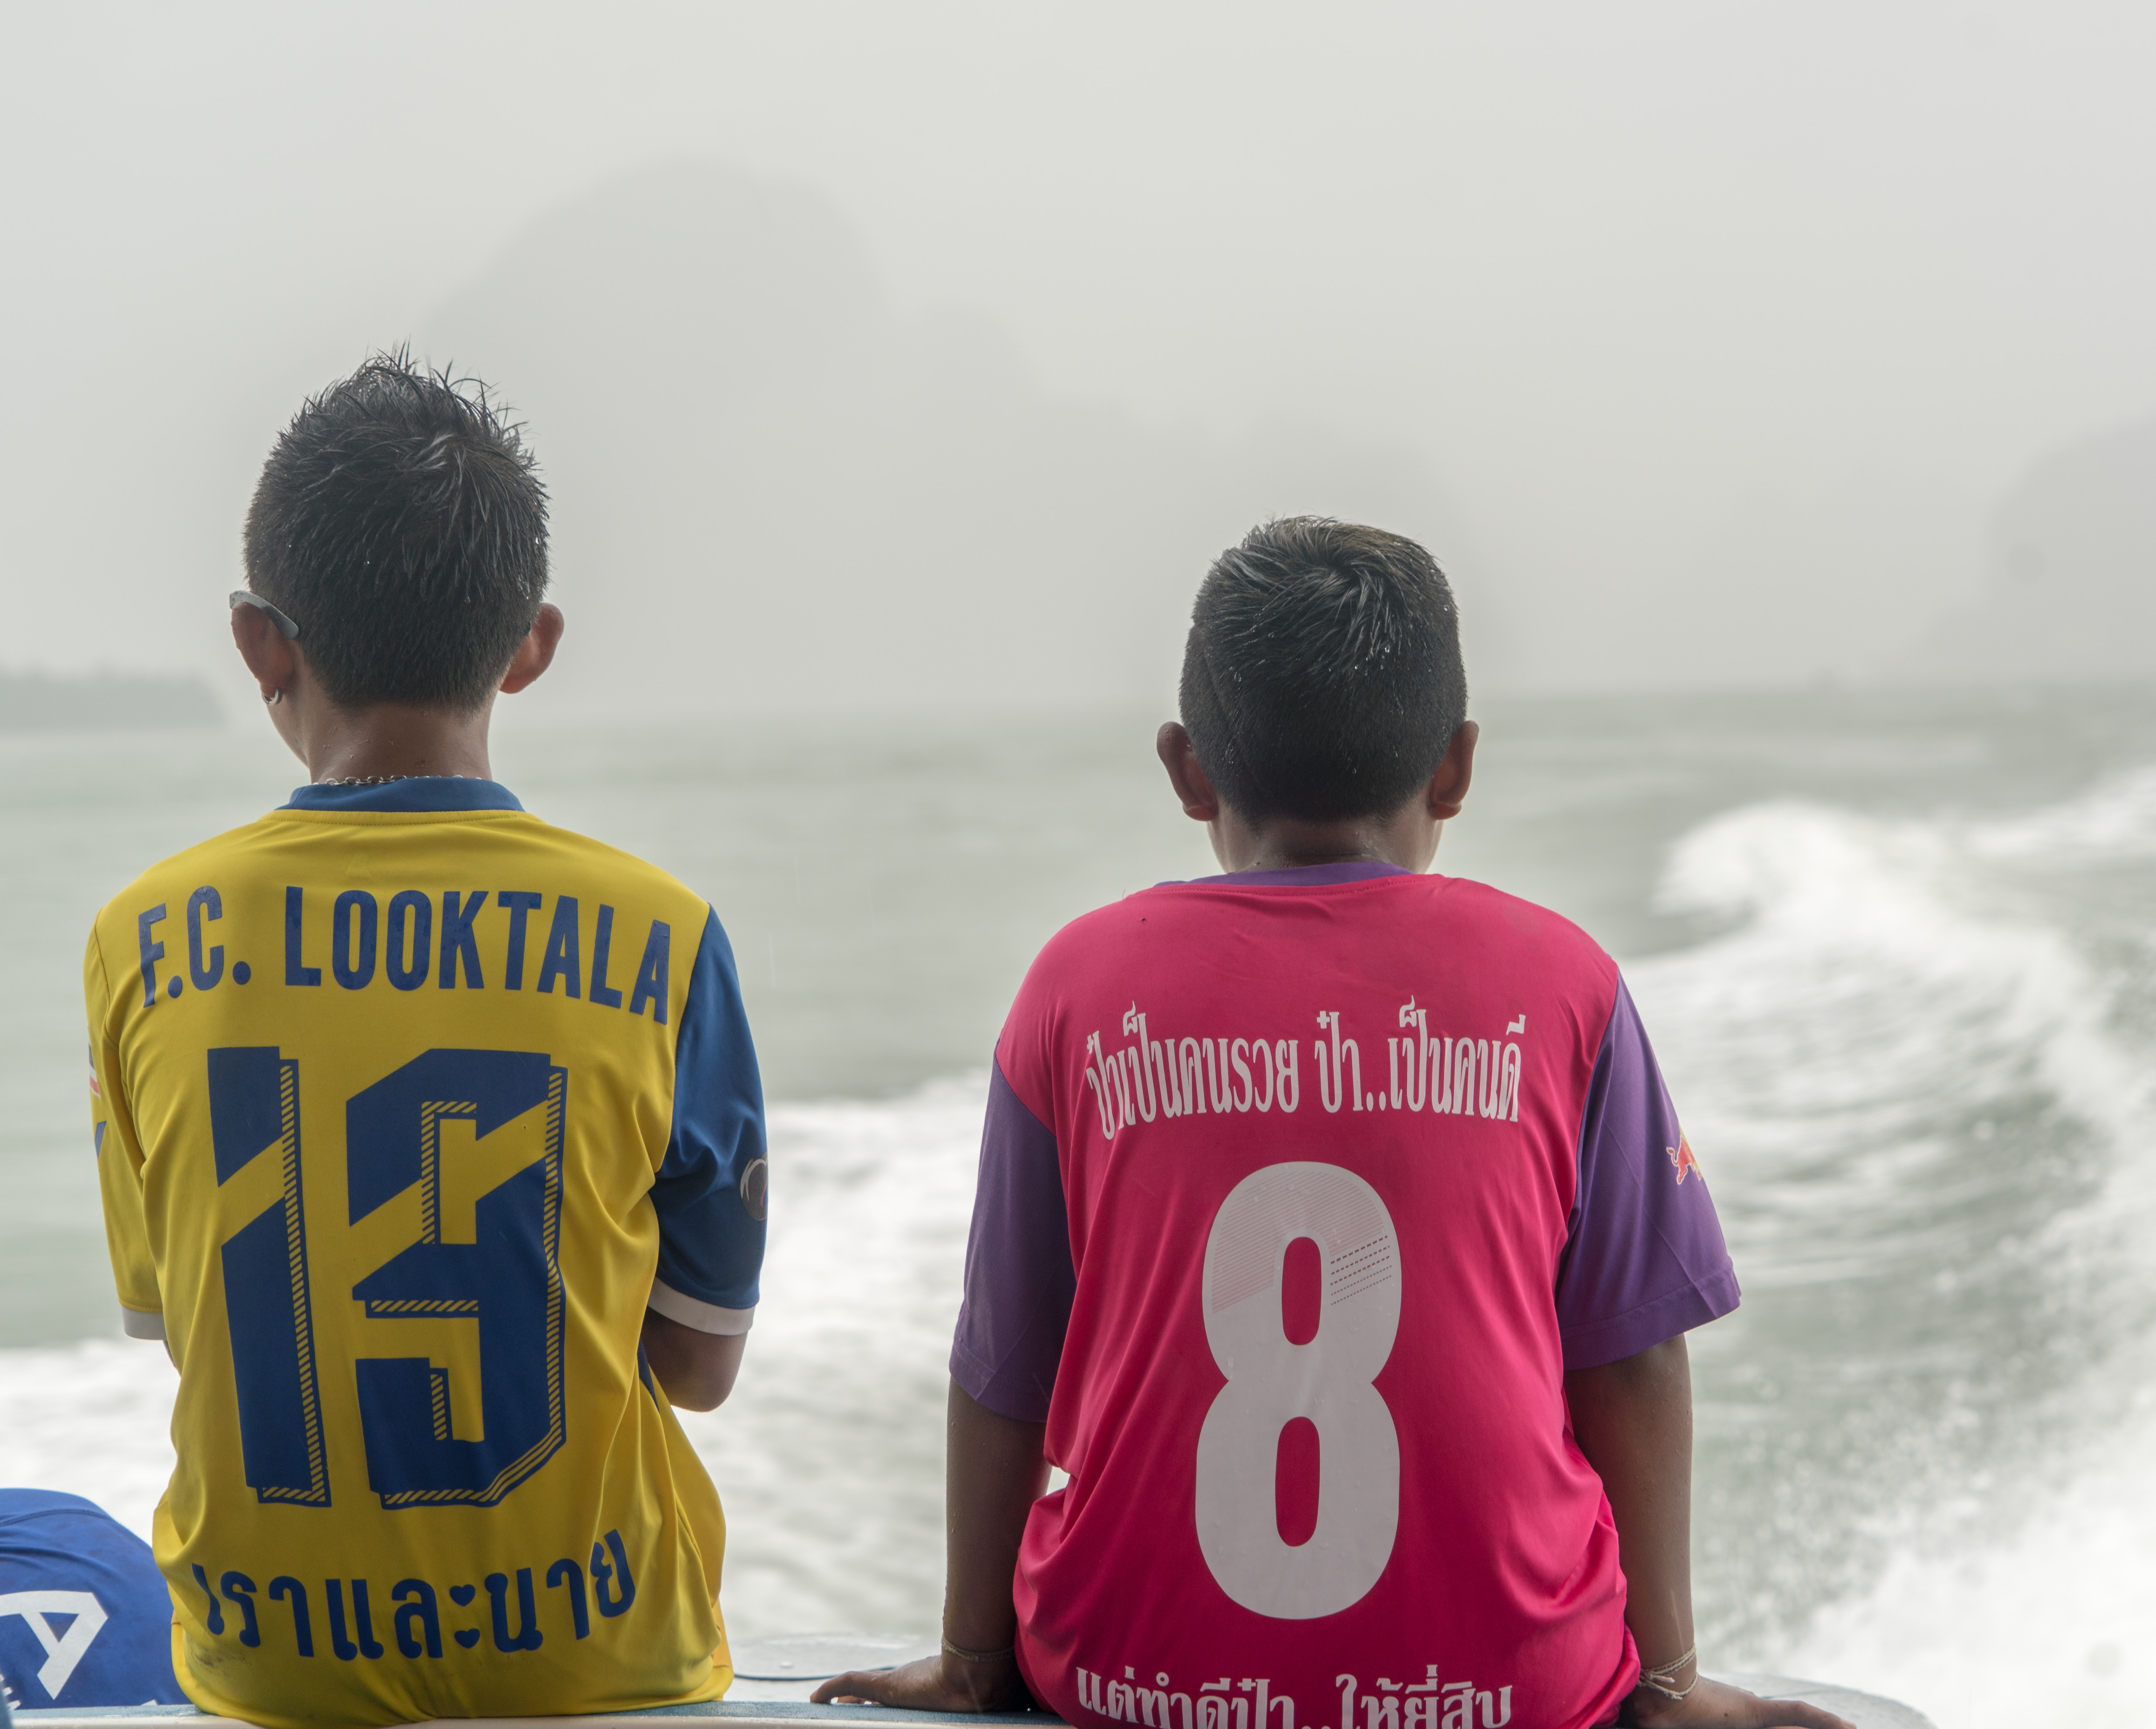
water, nature, person, people, vacation, young, lifestyle, leisure, outerwear, childhood, thailand, product, fun, sports, boys, jersey, sportswear, t shirt